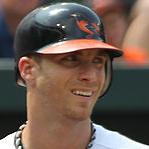
Age: 27